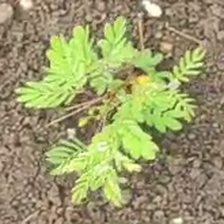
Weed species: Gajar_gavat_(Parthenium hysterophorus)